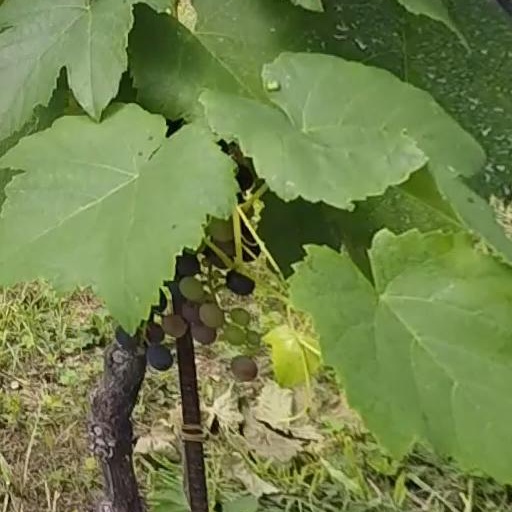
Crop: grape